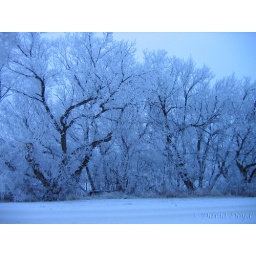
Hoar frost on trees along the Red Deer river in Drumheller.